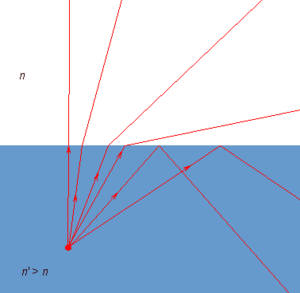
Schéma
En physique des ondes, la réfraction désigne le fléchissement d'une onde à l'interface entre deux milieux aux vitesses de phase différentes sur le plan chimique ou physique
La fenêtre de Snell est un phénomène d'optique subaquatique liée aux propriétés de l'interface eau/atmosphère, Cette expression fait référence à la Loi de Snell, développée par le mathématicien et physicien néerlandais Willebrord Snell van Royen, collectionneur d'instruments astronomiques et d'optiques, et passionné par les questions d'optique.
Les lois de Snell-Descartes décrivent le comportement de la lumière à l'interface de deux milieux. Ces lois sont au nombre de quatre, deux pour la réflexion et deux pour la réfraction. Avec la propagation rectiligne de la lumière dans les milieux homogènes et isotropes, ces lois sont à la base de l'optique géométrique. Leur nom fait référence à Willebrord Snell et René Descartes qui ont simultanément, mais indépendamment, découvert ces lois au XVIIᵉ siècle.
En optique, un dioptre est une surface séparant deux milieux transparents homogènes et isotropes, d'indices de réfraction différents.